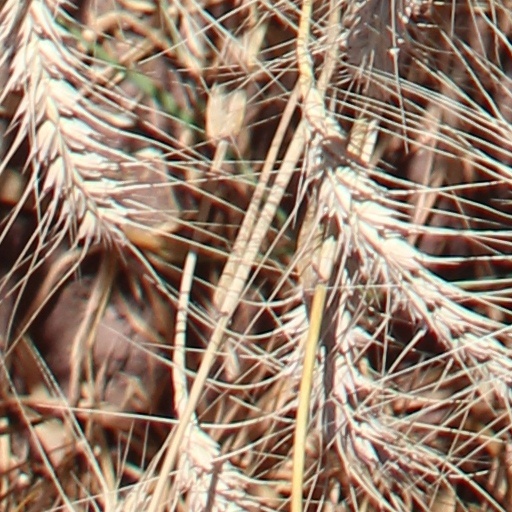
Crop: wheat